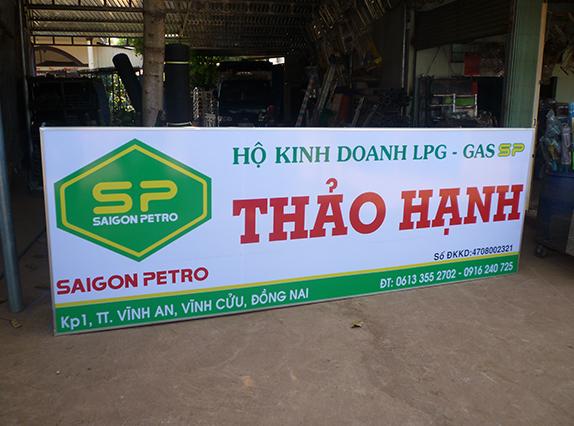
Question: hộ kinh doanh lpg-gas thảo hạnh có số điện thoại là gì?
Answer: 06133552702-0916240725